Il Popolo d'Italia

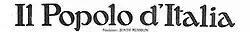
The newspaper's logo as it appeared on its front page

After the war, "Il Popolo d'Italia" became associated with the new Fascist movement, which was also led by Benito Mussolini. The paper served as a way of uniting the many autonomous fascist groups across Italy in the early 1920s, and provided a way to attract new political allies and financial backers. Mussolini left the editorial staff of the paper when he moved to Rome to become prime minister in 1922, but he maintained control by appointing his younger brother Arnaldo as director of the paper, and by communicating regularly with the editors-in-chief.